Mourning

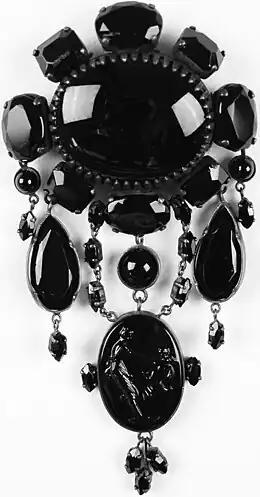
Mourning jewelry

By the 19th century, mourning behavior in England had developed into a complex set of rules, particularly among the upper classes. For women, the customs involved wearing heavy, concealing black clothing, and the use of heavy veils of black crêpe. The entire ensemble was colloquially known as "widow's weeds" (from the Old English , meaning "garment"), and would comprise either newly-created clothing, or overdyed clothing which the mourner already owned. Up until the later 18th century, the clothes of the deceased, unless they were considerably poor, were still listed in the inventories of the dead, as clothing constituted a relatively high expense. Mourning attire could feature "s"—conventional markers of grief such as white cuffs or cuff adornments, black hat-bands, or long black crêpe veils.